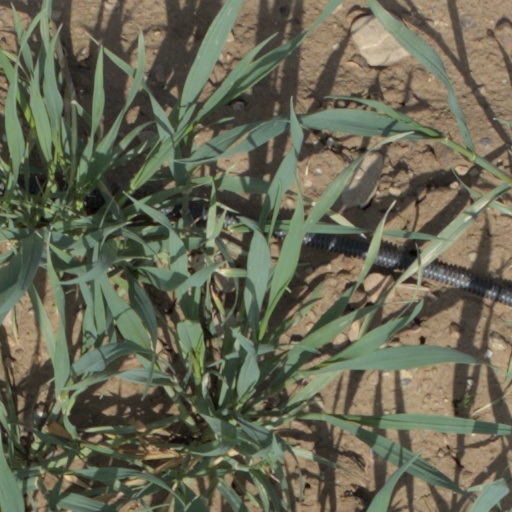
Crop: wheat